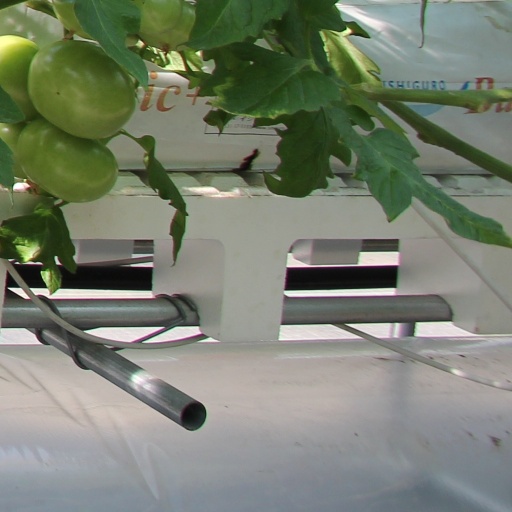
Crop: tomato